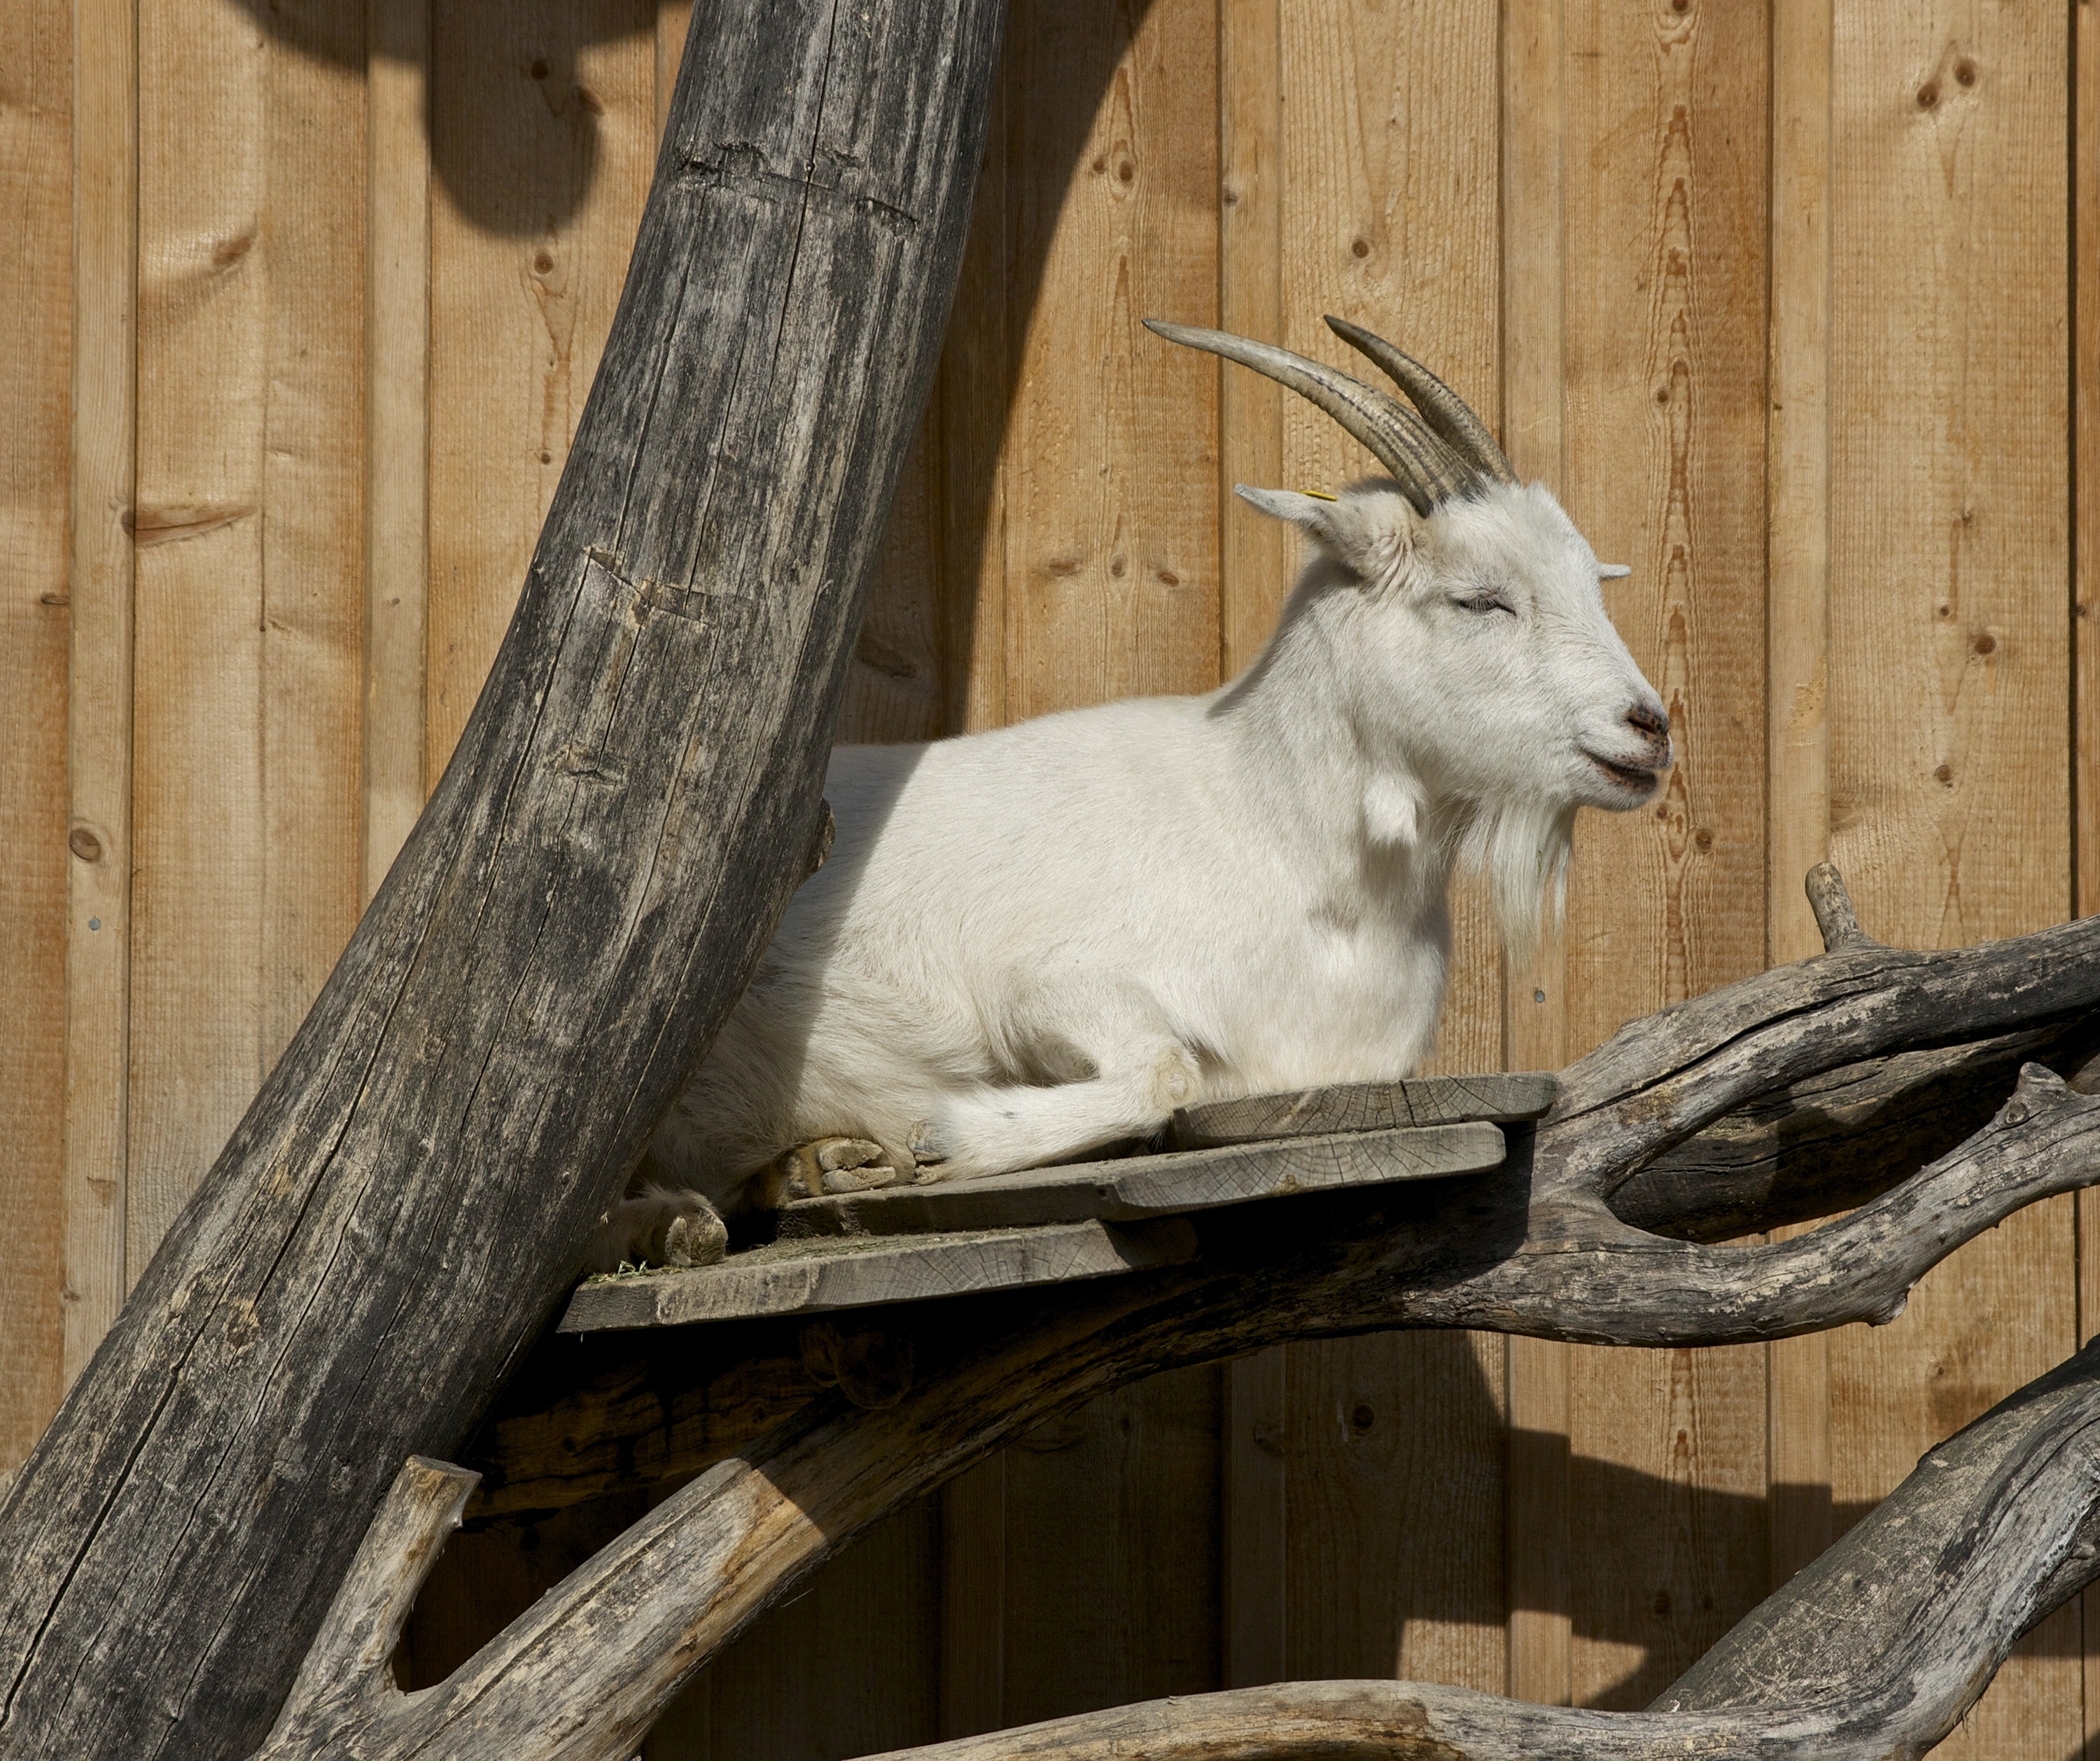
animal, cute, goat, zoo, horn, mammal, rest, fauna, tree trunk, nap, austria, kids, goats, vienna, wallpaper, wooden plank, capra aegagrus hircus, sch nbrunn zoo, goat taking the sun, ruminant herbivore mammal, family bovidae, cabris